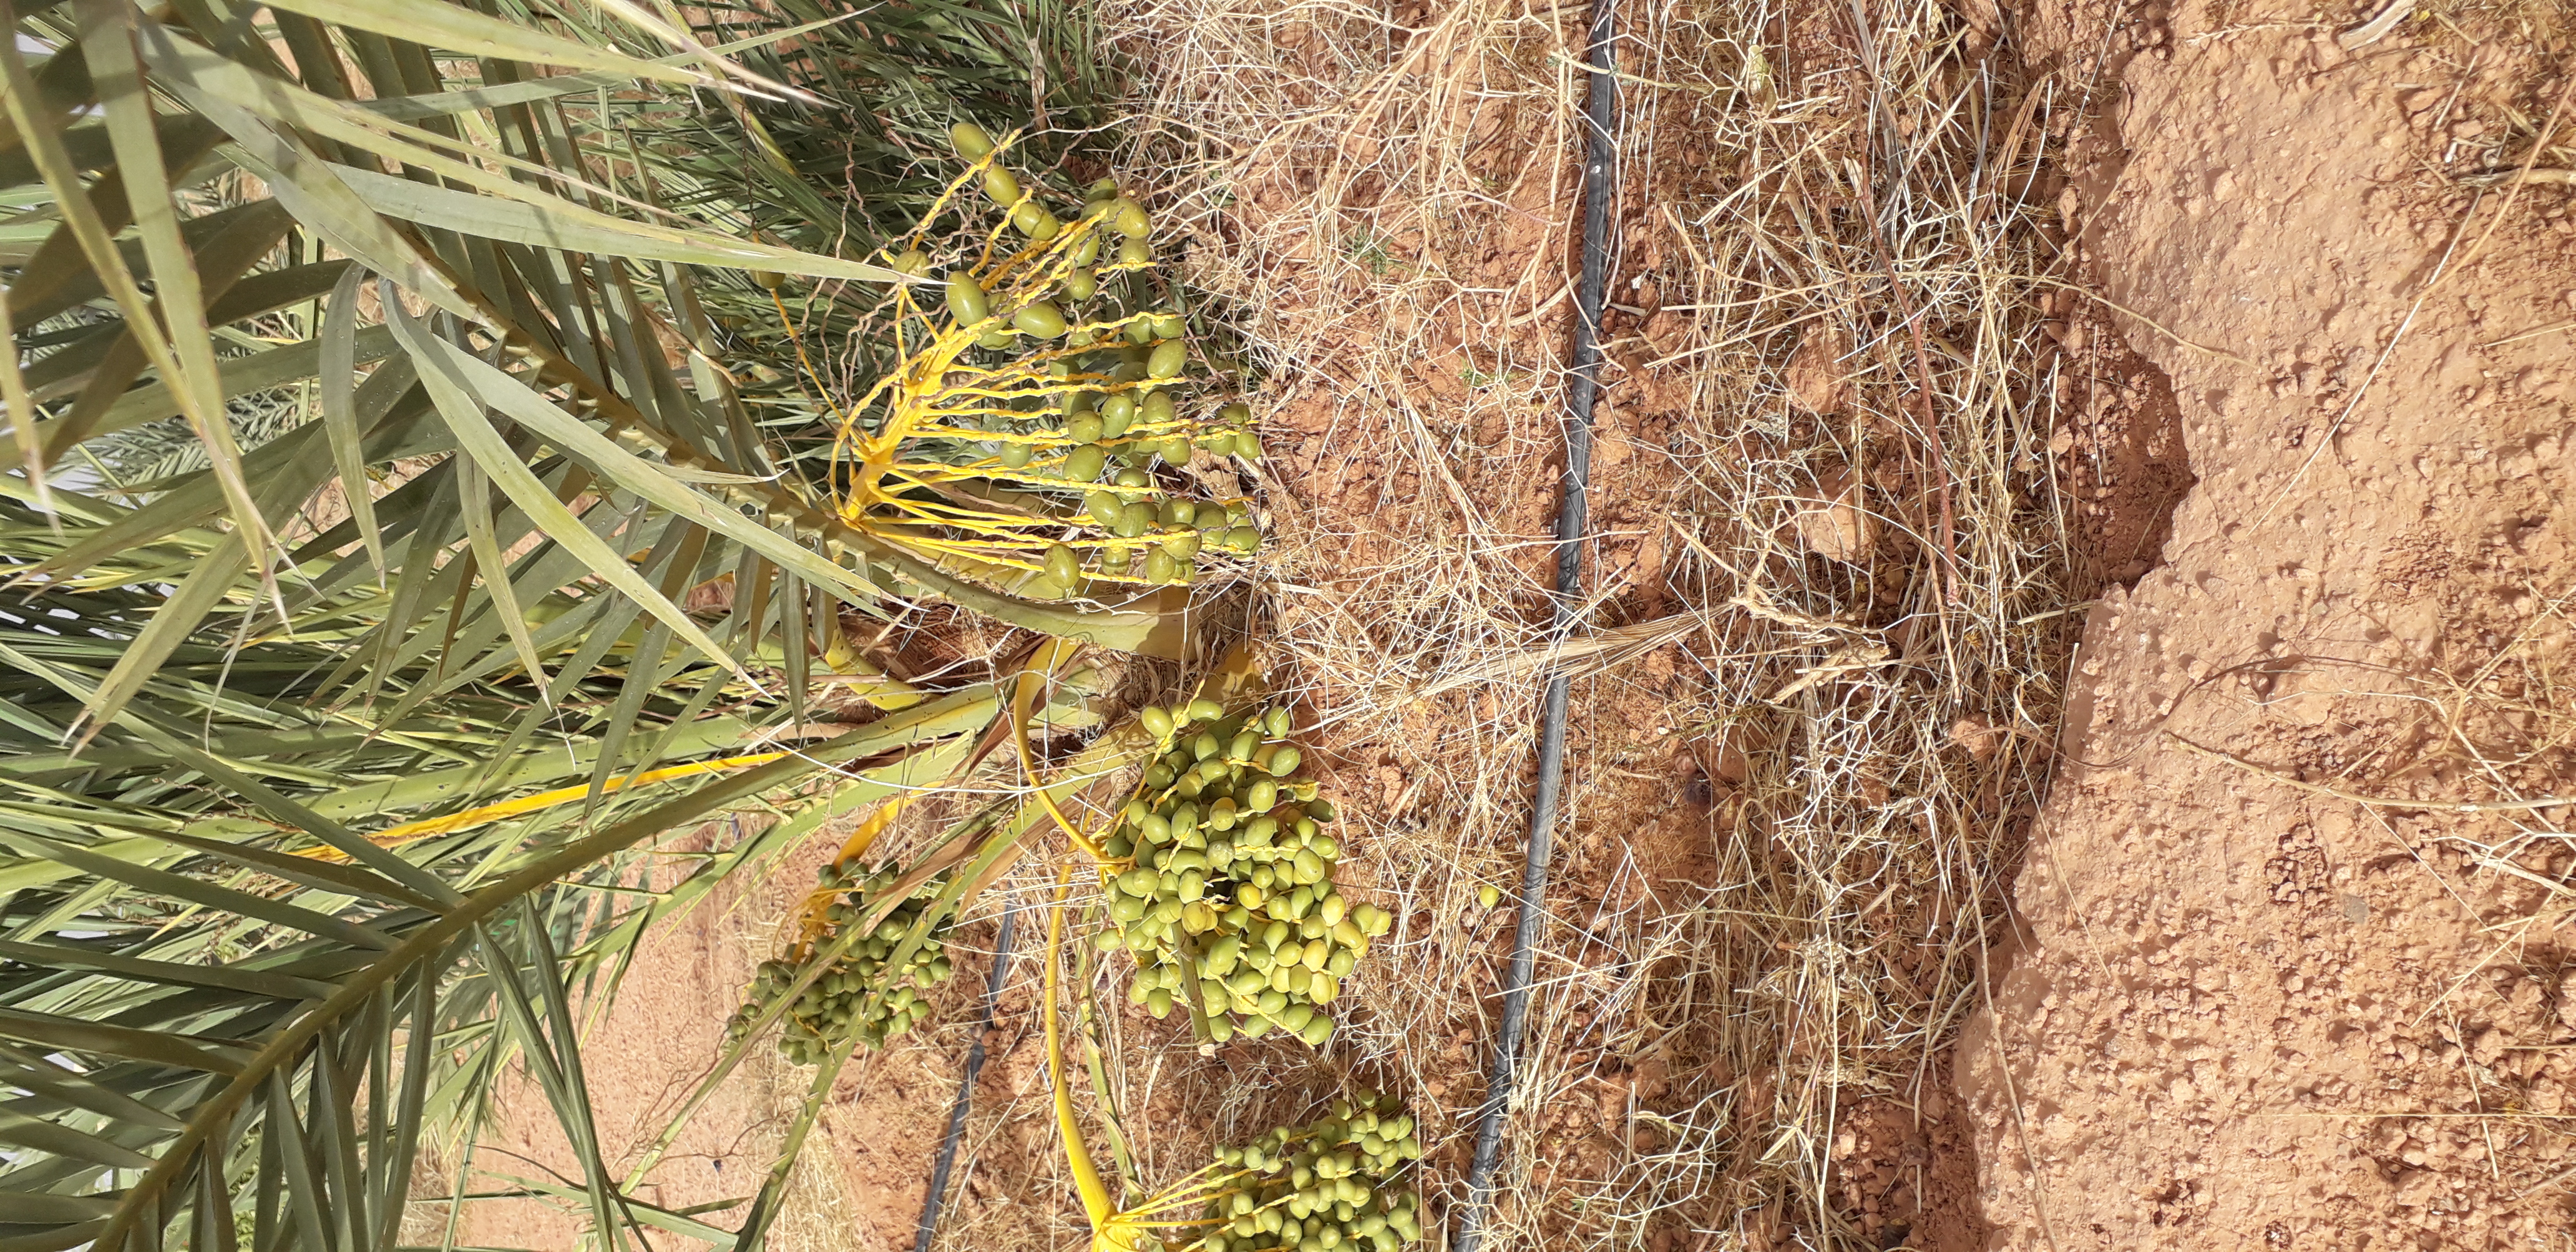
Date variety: kholt